Alwan Hassoun

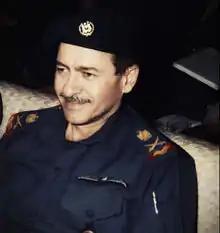
Major General Alwan Al-Abousi

Alwan Hassoon Alwan Al-Abousi (born December 12, 1944) is a retired Iraqi Air Force Major General. He was born in Basra, Iraq and attended to join the Iraqi Air Force Academy in 1961 and was commissioned as a MiG-17 fighter pilot in 1965. He graduated with a B.Sc in Aviation Science from the Egyptian Air Force Academy in 1970. Subsequently, he received an MA in military science from the Iraqi Staff College at Bakr University. His foreign military training includes training in Egypt, India, Russia, France, and Greece. During the Iran–Iraq War, he served as commander of multiple squadrons, groups, and air bases. Late in the war, he became the director and deputy commander of air force training. In the early 1990s, General Abousi became the dean of the national defense for higher political and military studies, and later the commander of air force administration.